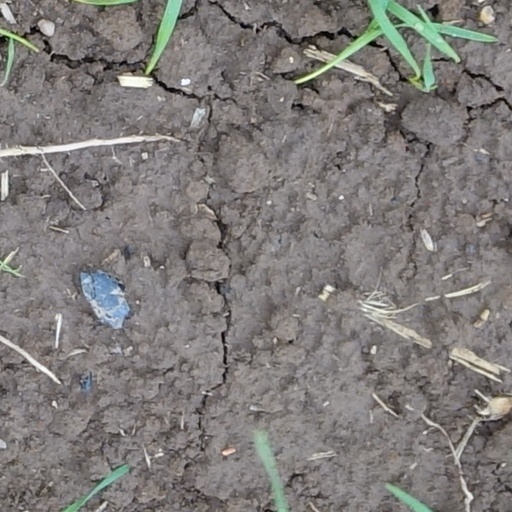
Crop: wheat